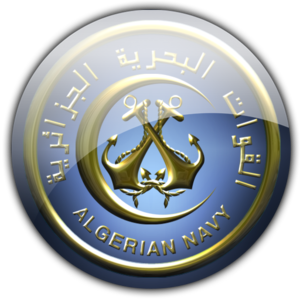
écusson des forces navales algériennes
L'Algérie ; et arabe algérien : الدزاير, الجازاير ou لدزاير ; en tamazight et tifinagh ⴷⵣⴰⵢⵔ est un pays d’Afrique du Nord faisant partie du Maghreb. Depuis 1962, elle est nommée en forme longue République algérienne démocratique et populaire, abrégée en RADP. Sa capitale est Alger, la ville la plus peuplée du pays, dans le Nord, sur la côte méditerranéenne.
Le commandant des Forces navales est l'officier militaire de rang le plus élevé des Forces navales algériennes.
Les Forces navales algériennes, est le corps de marine de guerre de l'armée algérienne. Sa création remonte à l'indépendance de l'Algérie en 1962.